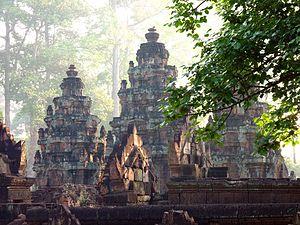
André Malraux, né le 3 novembre 1901 dans le 18ᵉ arrondissement de Paris et mort le 23 novembre 1976 à Créteil, est un écrivain, aventurier, homme politique et intellectuel français.